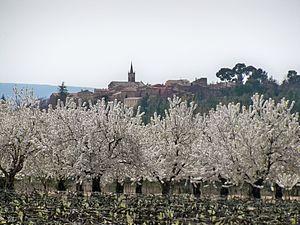
Même si le département français de Vaucluse ne fut créé que le 25 juin 1793, l'histoire du territoire qu'il recouvre est riche et beaucoup plus ancienne.